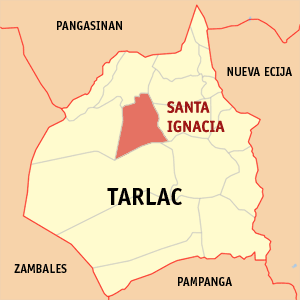
Santa Ignacia est une localité de la province de Tarlac, aux Philippines. En 2015, elle compte 47 538 habitants.